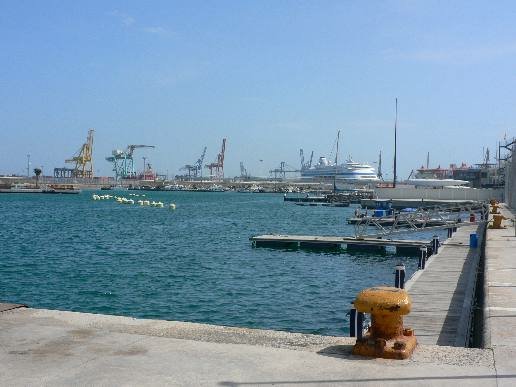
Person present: No